Pseudopseudohypoparathyroidism

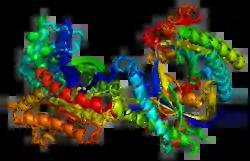
Protein GNAS

A male with pseudohypoparathyroidism has a 50% chance of passing on the defective GNAS gene to his children, although in an imprinted, inactive form. Any of his children receiving this gene will have pseudopseudohypoparathyroidism. Any of his daughters that have pseudopseudohypoparathyroidism may in turn pass along pseudohypoparathyroidism 1A to her children, as the imprinting pattern on the inherited paternal gene will be changed to the maternal pattern in the mother's ovum during meiosis. The gene will be reactivated in any children who inherit it.